Latins

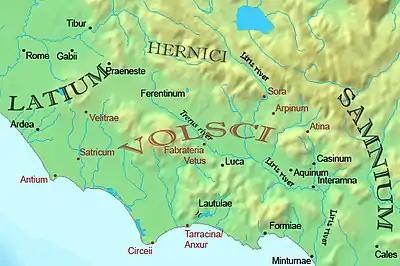
Map of 5th century-BC Latium ("Latium Vetus") and surrounding regions in central Italy that were eventually annexed by Rome to form "New Latium". The Alban Hills, a region of early Latin settlement (from ) and the site of the "Latiar", the most important Latin communal festival, are located under the "U" in . The region's two main lakes, Nemi and Albanus, are visible under the "I". The leading Latin city-states of Rome, Tibur (Tivoli), Praeneste (Palestrina), Ardea and Gabii are shown.

The Latins were an ancient Italic people of the Latium region in central Italy ("Latium Vetus", "Old Latium"), in the 1st millennium BC. Although they lived in independent city-states, they spoke a common language (Latin), held common religious beliefs, and extended common rights of residence and trade to one another. Collectively, these Latin states were known as the Latin League.